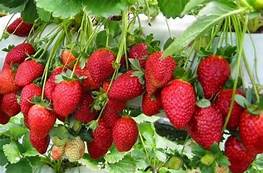
Label: Strawberry